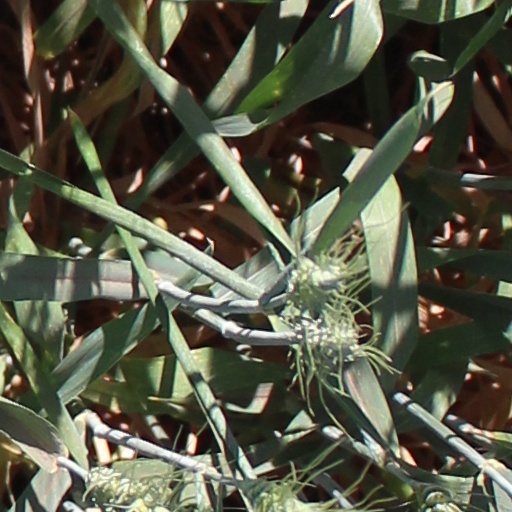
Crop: wheat